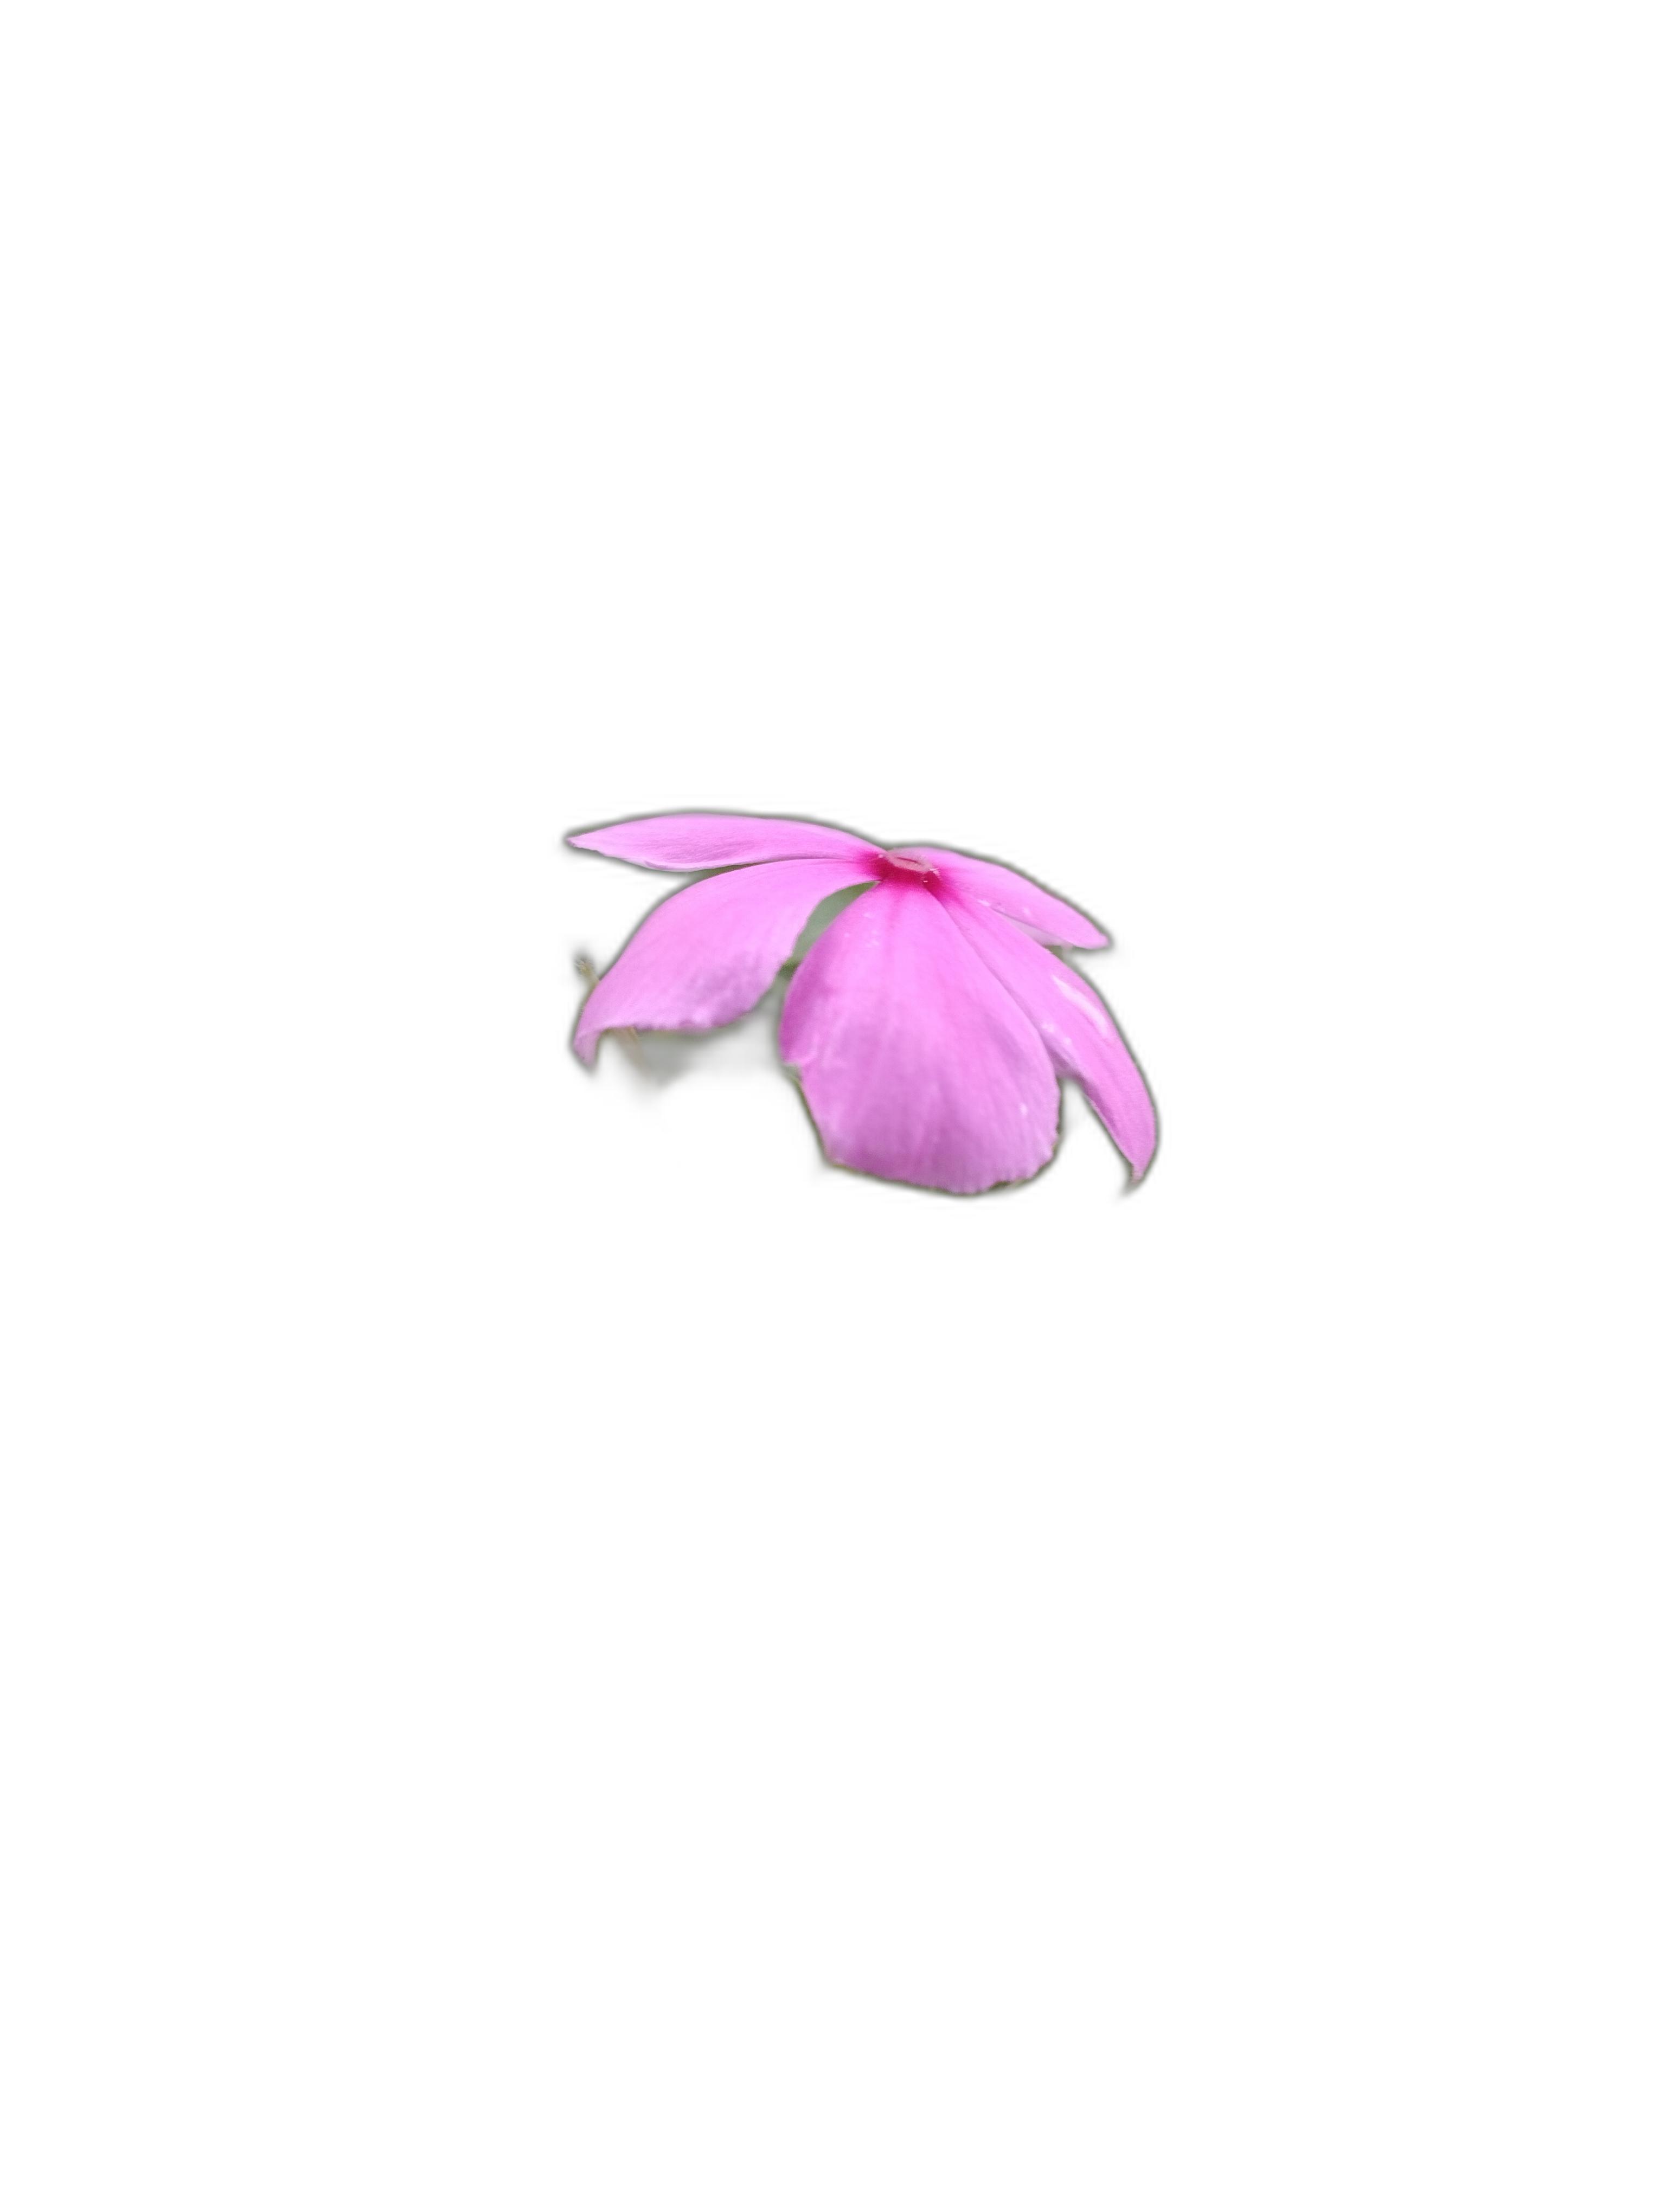
Label: Madagascar periwinkle